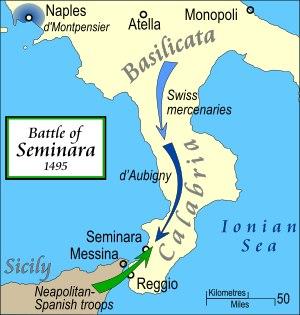
La première bataille de Seminara est un épisode de la première guerre d’Italie menée par le roi de France Charles VIII. Elle a eu lieu le 28 juin 1495 près de Seminara, dans le sud en Calabre, entre les forces françaises occupant depuis peu le Sud de l'Italie et une alliance napolitano-aragonaise qui tente de reconquérir la région. Face à la redoutable combinaison de cavalerie lourde et de mercenaires suisses armés de piques, les alliés ne disposaient que de troupes napolitaines de qualité variable et d'un petit corps de soldats espagnols légèrement armés, habitués aux combats contre les Maures d'Espagne. Le résultat a été leur déroute complète, une bonne partie de l'affrontement consistant en mouvements pour leur permettre de s'échapper. Mais bien qu'il s'agisse d'une victoire française décisive, elle n'a pas empêché l'expulsion des Français du Sud de l'Italie.